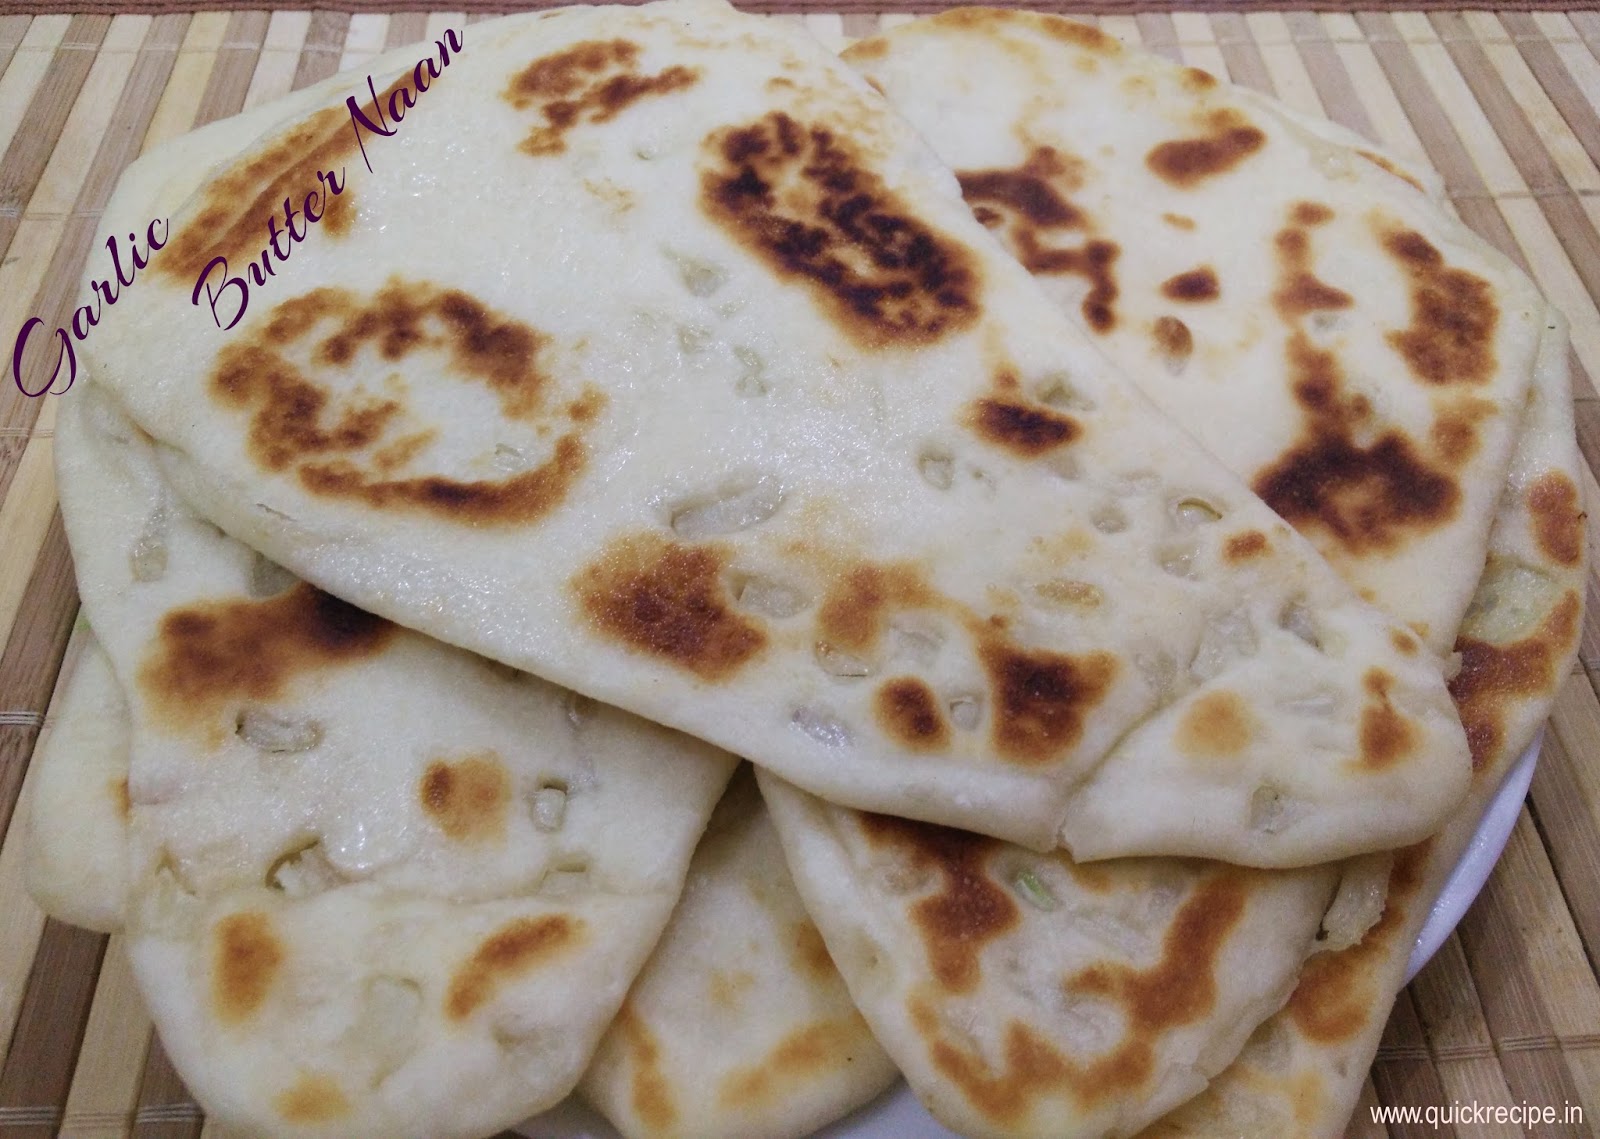
Dish: butter_naan